NASCAR Mexico Series in Querétaro

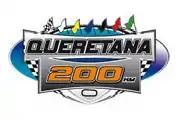
Former logo of the Querétaro 200

The NASCAR Mexico Series has been racing in the Mexican state of Querétaro since the series' inception in 2004.